Military history of Iraq

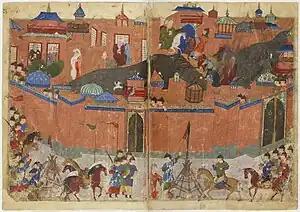
Siege of Baghdad 1258

In 1933, the Iraqi Army under the leadership of Bakr Sidqi kills anywhere from 3-6000 Assyrians during the Simele massacre. The massacre lasted for at least a week-long period.